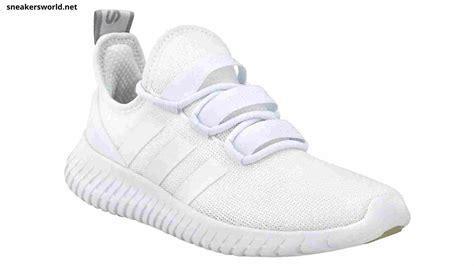
Brand: Adidas
Model: Kaptir